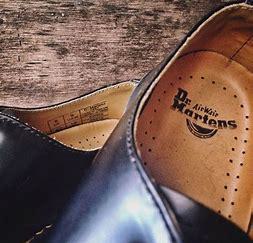
Brand: Dr.
Model: Martens 100